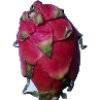
Label: Pitahaya Red 1